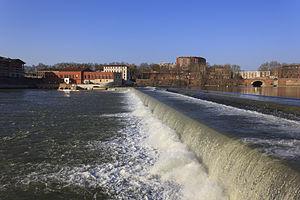
Le Bazacle à Toulouse
L’histoire des bourses de valeurs retrace les étapes de l'émergence d'espaces de valorisation des obligations, qui dominent ainsi jusqu'au milieu du XIXᵉ siècle, puis des actions. Auparavant, le financement des armements navals vénitiens et hollandais sous la forme d'actions reste une exception. Les obligations prennent leur essor dès le XVIIIᵉ siècle sur un marché déjà mondialisé, soutenu par les banques centrales et le Trésor public.
Le Bazacle, ou chaussée du Bazacle, est un site géologique, historique et touristique situé sur la Garonne à Toulouse.